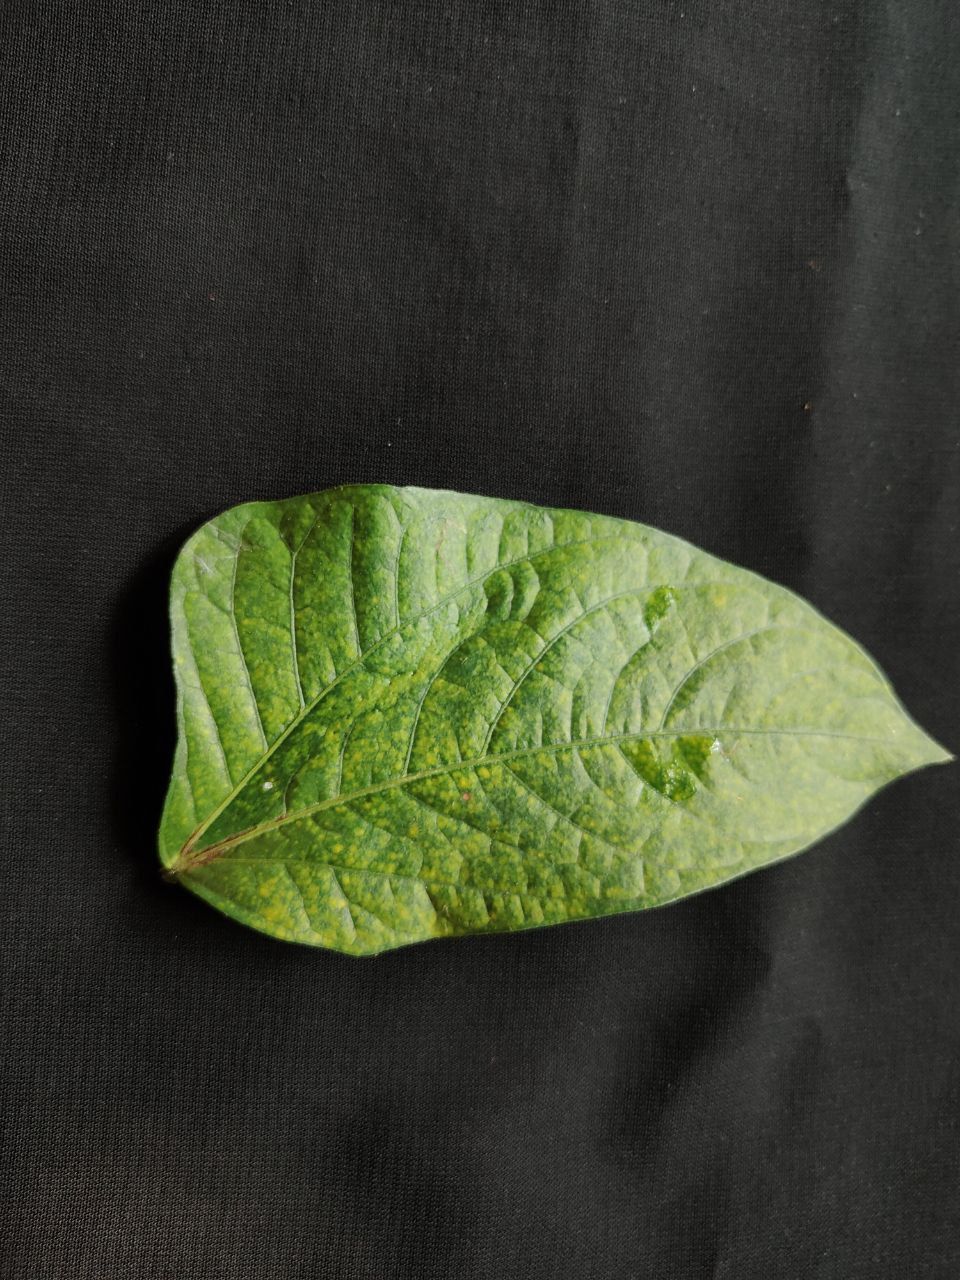
Crop: cowpea
Leaf condition: Mosaic Virus